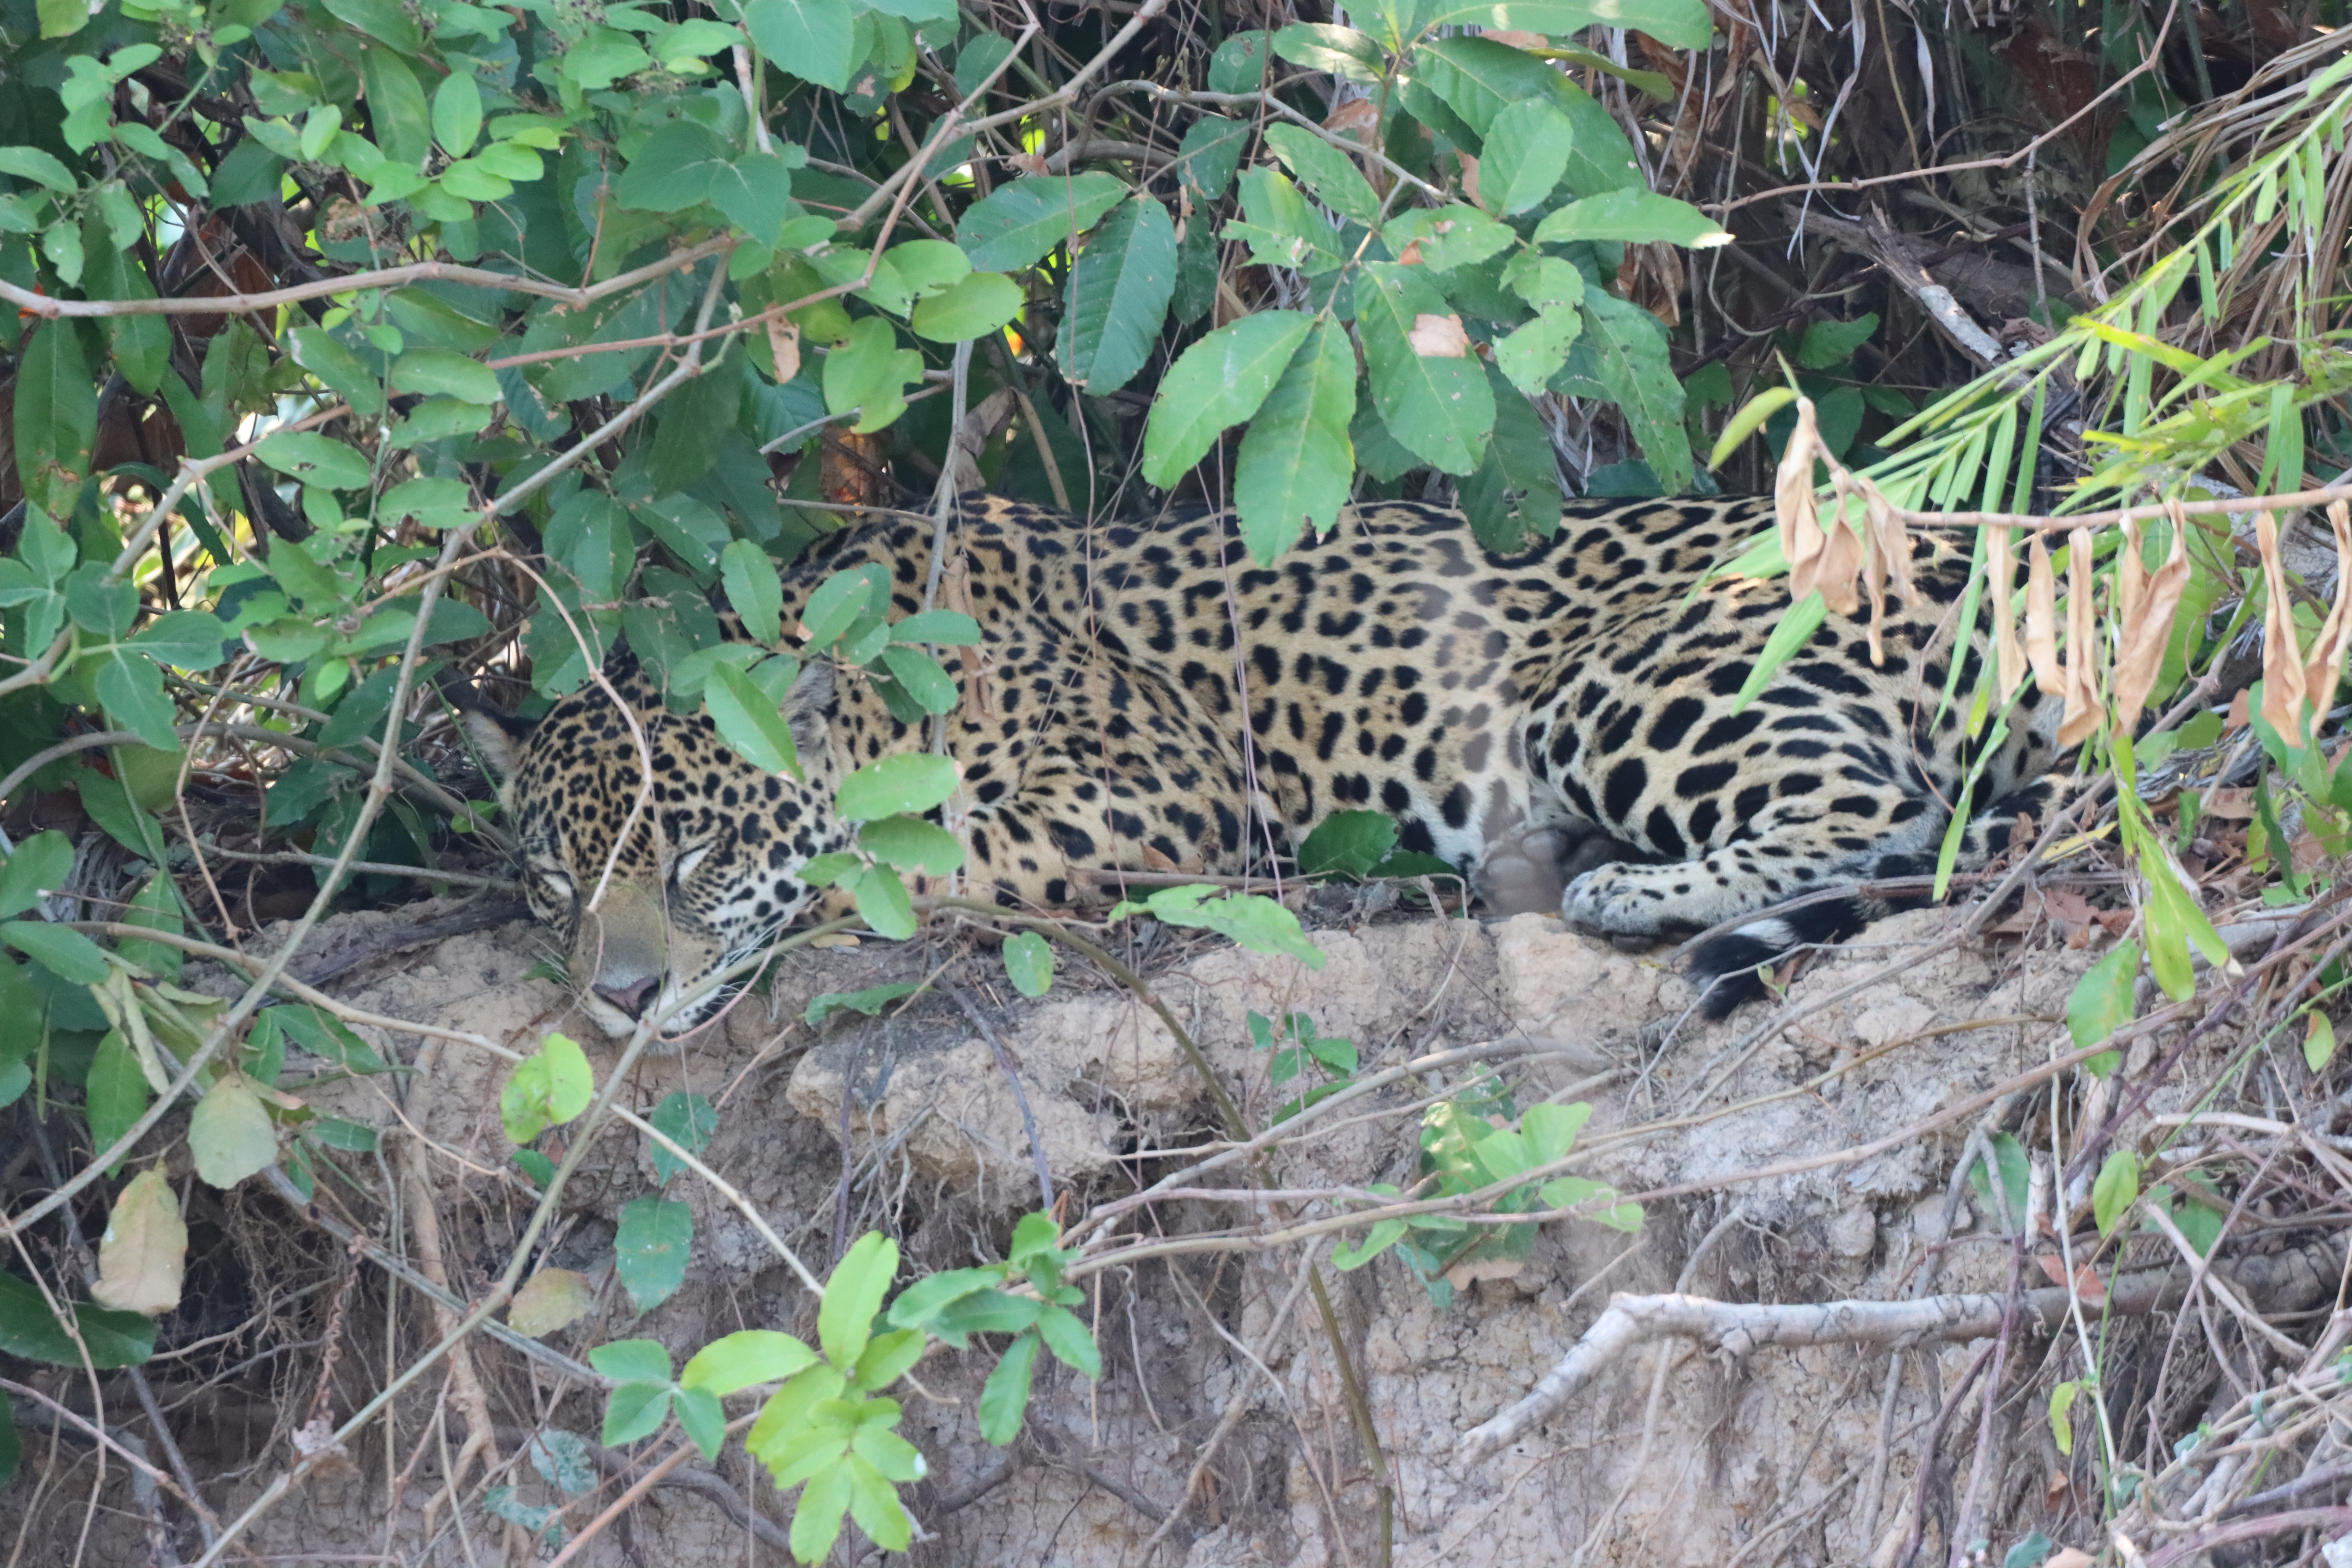
Jaguar: Guaraci